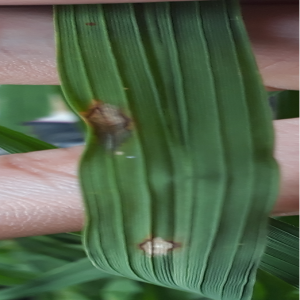
Disease: Blast